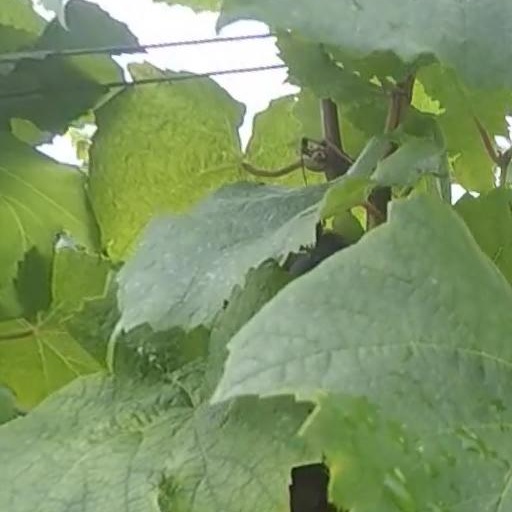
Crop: grape